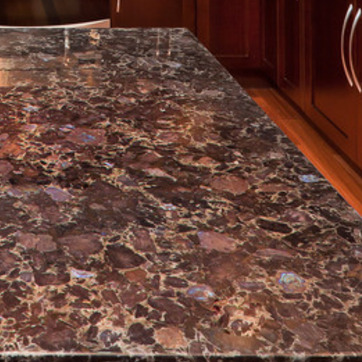
Material: polishedstone